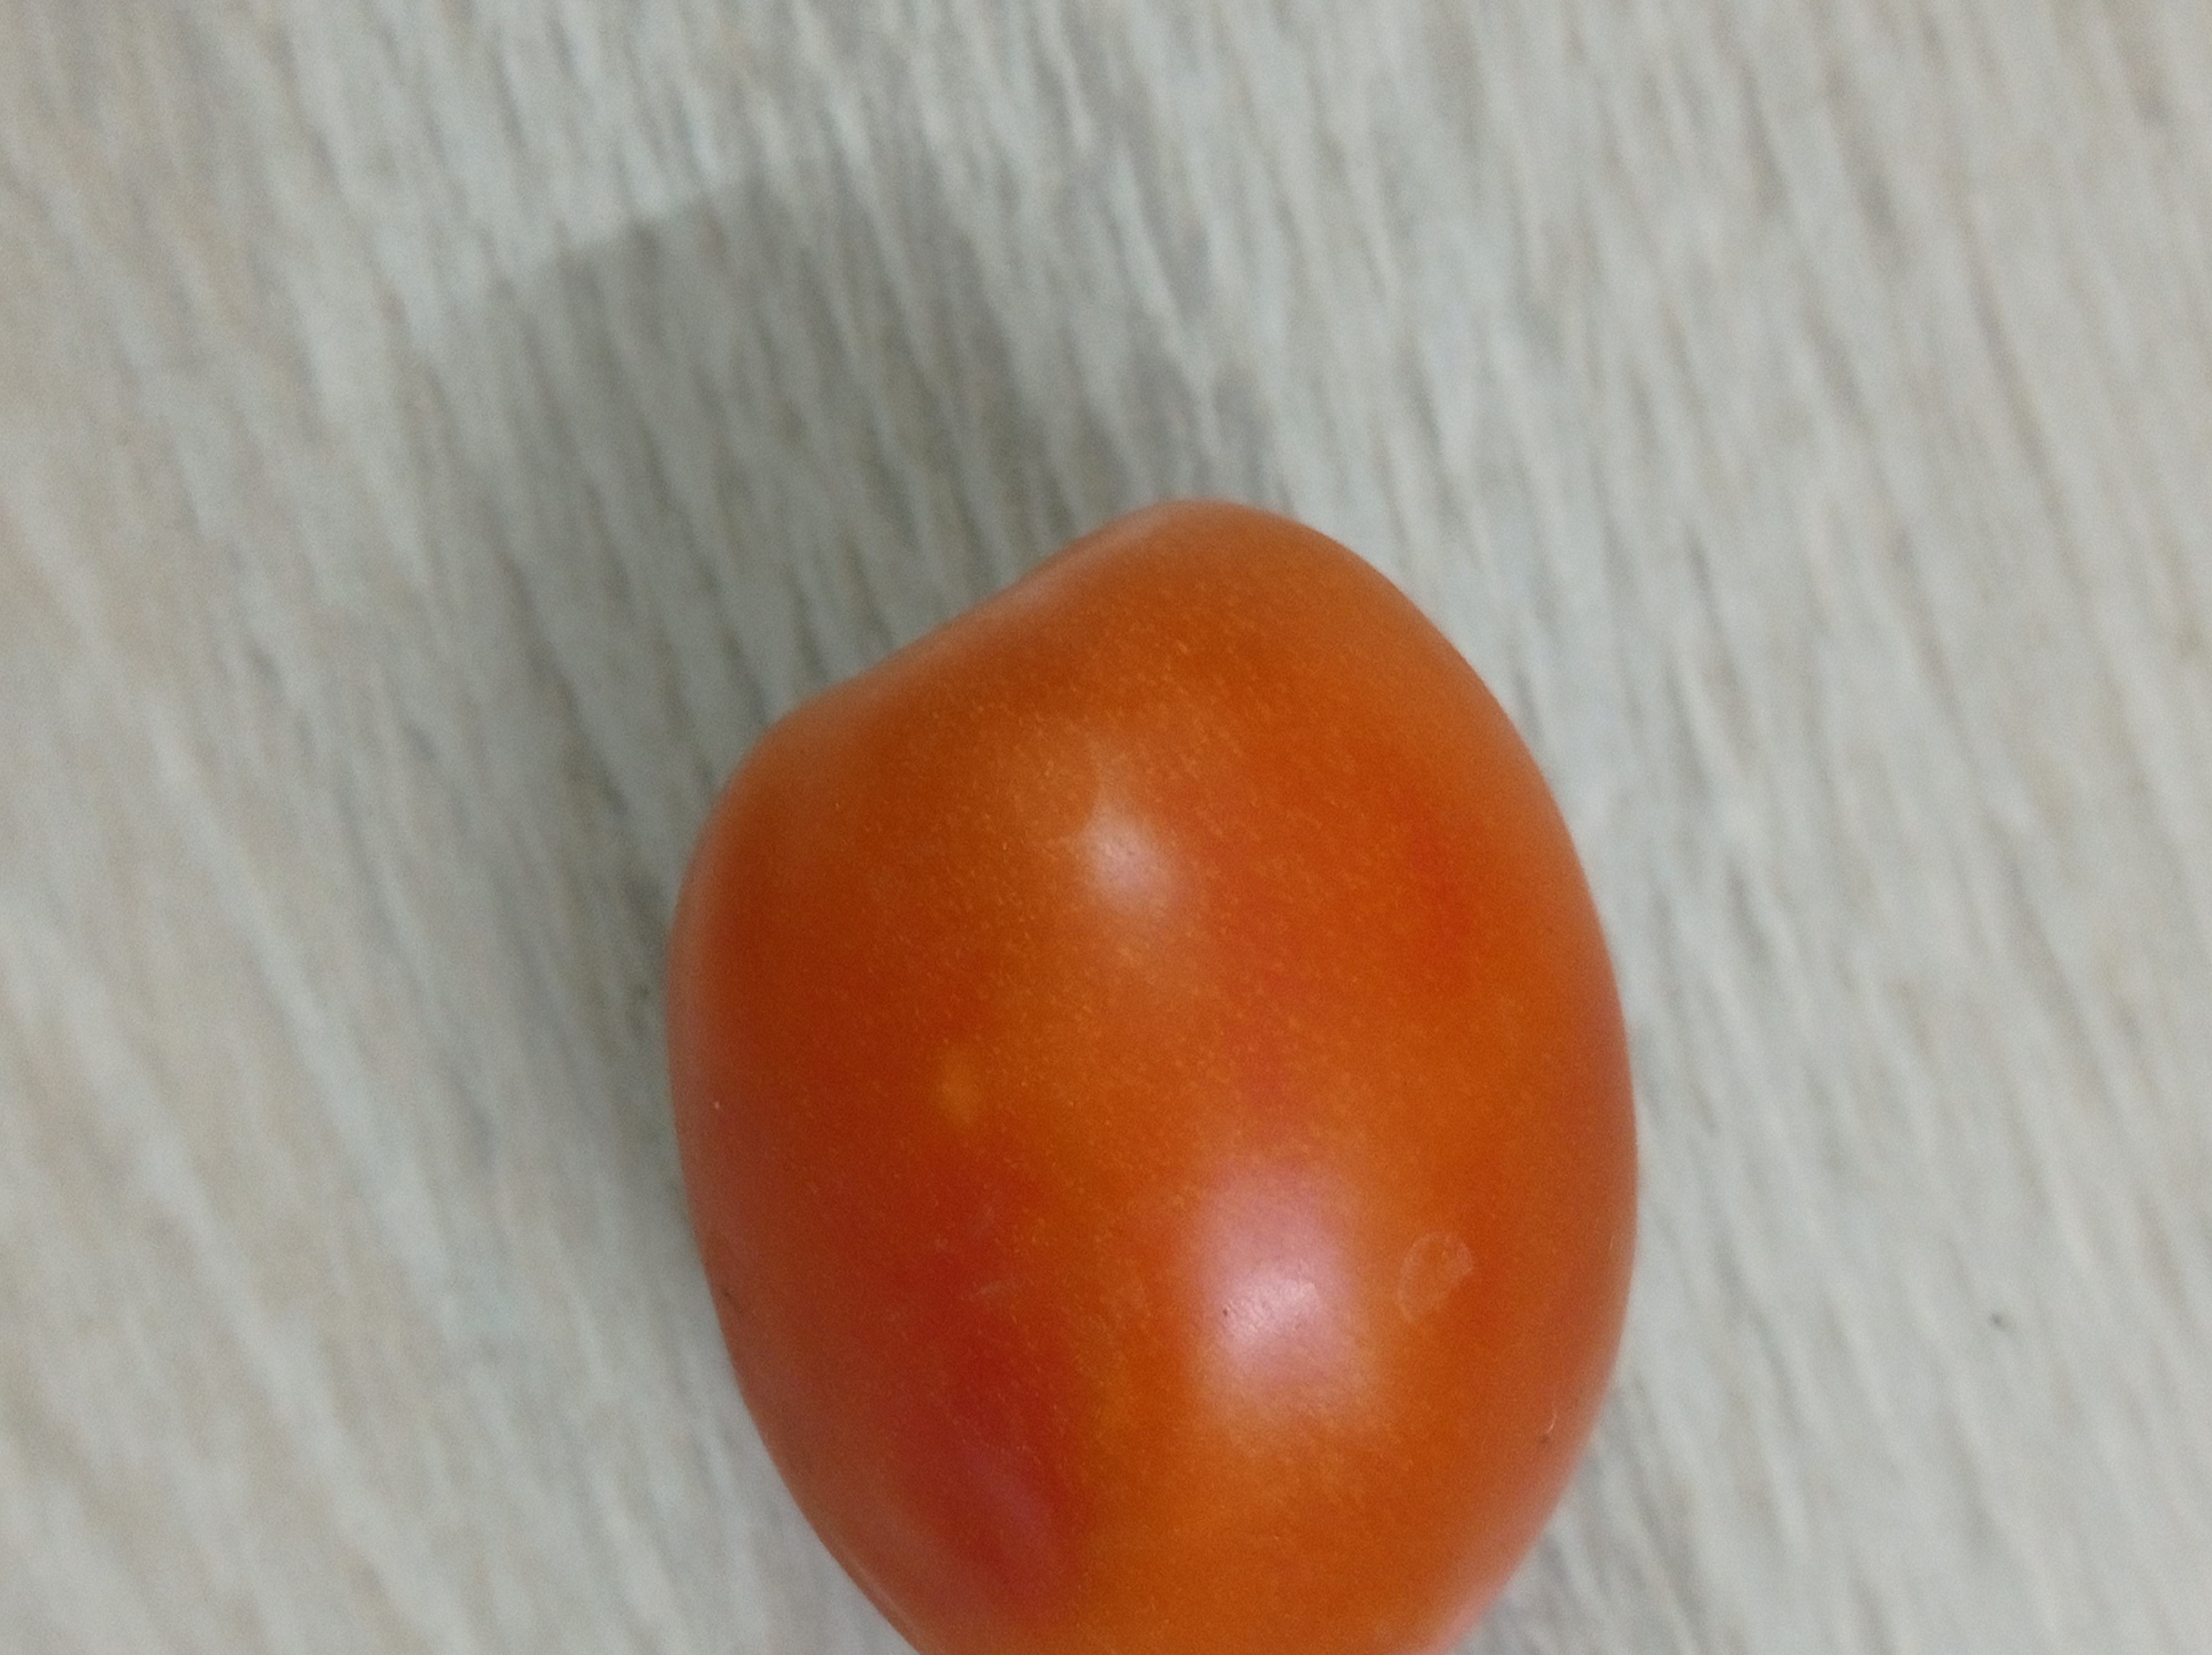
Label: Fresh